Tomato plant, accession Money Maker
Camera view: horizontal (90 deg, fisheye); turntable rotation: 270 degrees
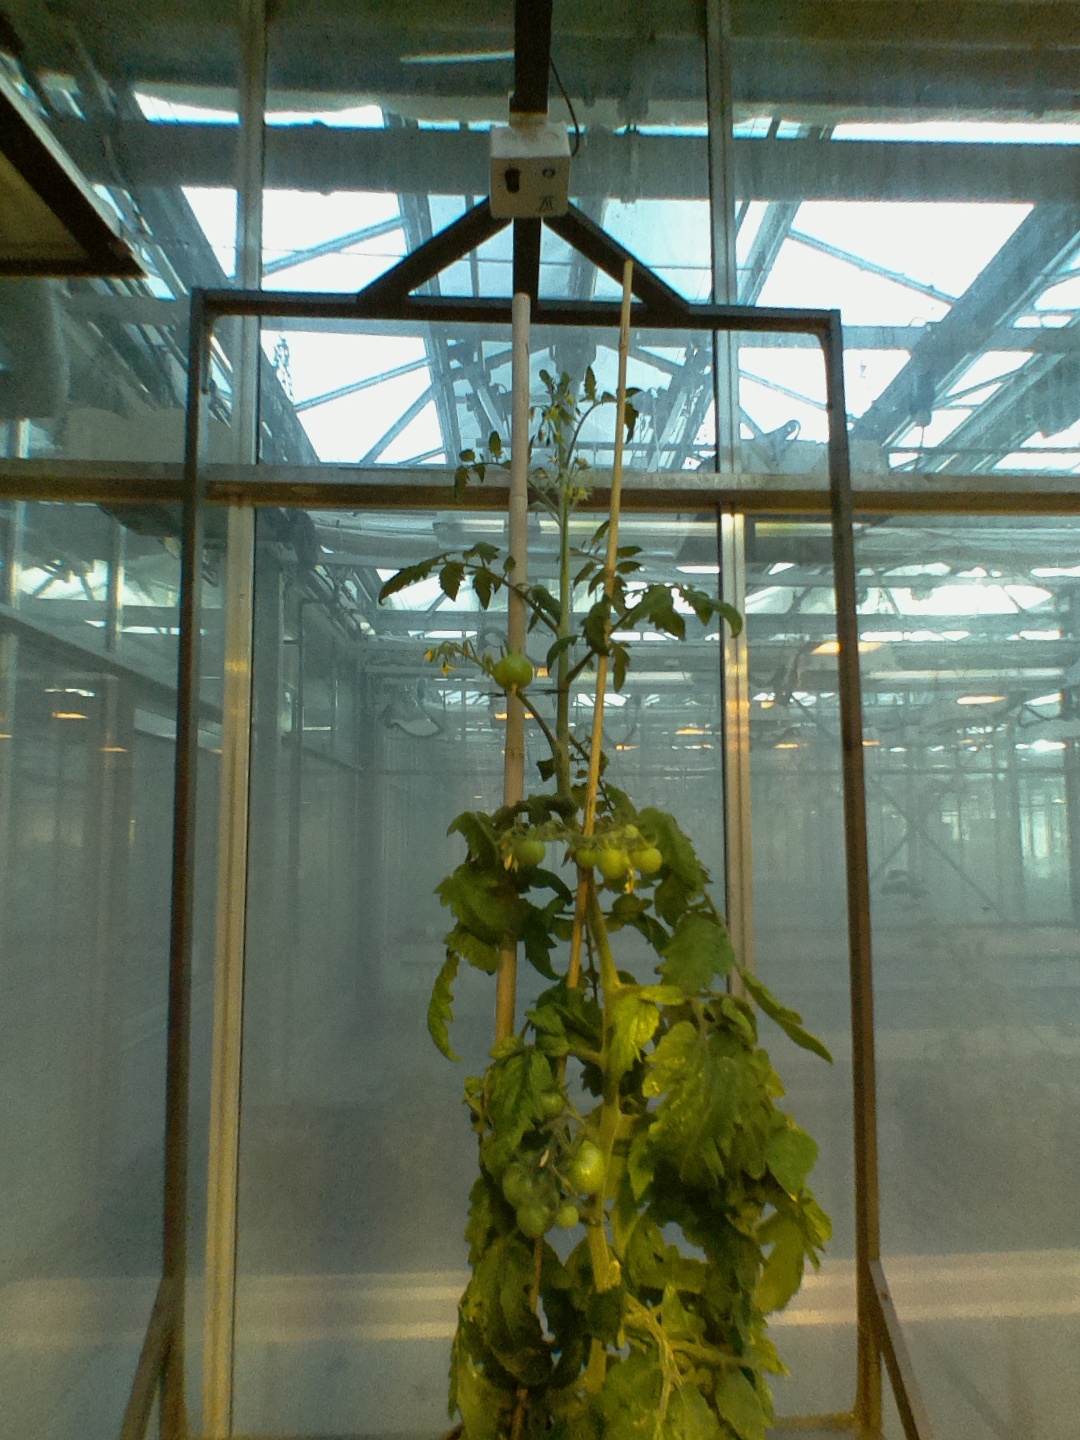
BBCH growth stage 73: 30%-40% of final fruit size